Operation Overlord

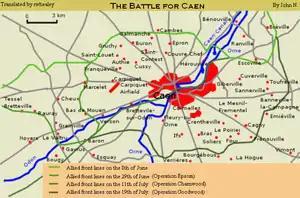
Operations in the Battle for Caen

Omaha, the most heavily defended sector, was assigned to the U.S. 1st Infantry Division, supplemented by troops from the U.S. 29th Infantry Division. They faced the 352nd Infantry Division, rather than the expected single regiment. Strong currents forced many landing craft east of their intended position or delayed them. Casualties were heavier than all the other landings combined, as the men were subjected to fire from the cliffs above. Problems clearing the beach of obstructions led to the beachmaster calling a halt to further landings of vehicles at 08:30. A group of destroyers arrived around this time to offer supporting artillery fire. Exit from Omaha was possible only via five gullies, and by late morning barely six hundred men had reached the higher ground. By noon, as the artillery fire took its toll and the Germans started to run out of ammunition, the Americans were able to clear some lanes on the beaches. They also started clearing the draws of enemy defences so that vehicles could move off the beach. The tenuous beachhead was expanded over the following days, and the D-Day objectives were accomplished by D+3 (9 June).